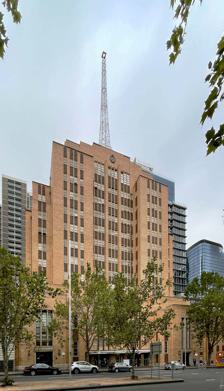
Building: Russell Street Police Headquarters
Country: Australia
Year built: 1943
Moderne skyscraper style in Melbourne, Australia Russell Street Police Headquarters Russell St Police Headquarters General information Type Moderne skyscraper style Architectural style Art Deco Address 336- 376 Russell Street Town or city Melbourne Country Australia Coordinates 37°48′30″S 144°57′58″E / 37.8082°S 144.9662°E / -37.8082; 144.9662 Construction started 1940 Opened 29 April 1943 Technical details Structural system Reinforced concrete with face brick curtain walls on a plinth of Mt Difficult sandstone. Floor count 16 Design and construction Architect(s) Percy Edgar Everett Russell Street Police Headquarters was located on the north-eastern corner of Russell and La Trobe Streets, Melbourne was the headquarters of the Victoria Police through the second half of the 20th century. The main impressive New York skyscraper style tower, recognised as a symbol of the police in Victoria, was designed by Public Works Chief Architect Percy Edgar Everett and opened on 29 April 1943. The 1940s construction also included lower wings on the corner of Russell Street and Latrobe Street, incorporating the Police Theatrette / Ballroom, while an 1889 wing on Mackenzie Street remained of the earlier police buildings, and in 1970 a large brown brick building was added behind the tower. The main tower was famously used in the opening titles of the long-running television series Homicide , a fictional police drama series dealing with the homicide squad of the Victoria Police, who were located in the building. The building is located in what was a police and justice precinct; across the road on Russell Street is the Old Melbourne Gaol , old City Police Station and City Courts buildings (both now occupied by the RMIT University ). The Russell Street Police Headquarters was the site of the Russell Street Bombing in 1986. The Victoria Police vacated the building in 1995, leaving it empty for many years while several failed redevelopment proposals including conversion to student accommodation and to a hotel came and went. In 2004 the 1970s building and part of the 1940s Latrobe street wing were replaced by a new 27-storey apartment building designed by Bruce Henderson Architects. The Art Deco tower, the lower corner wing, and the 1889 wing were converted into apartments. The whole complex is now known as "Concept Blue". Gallery Russell St Police Headquarters The control room for Air Raid Precautions services during World War II were located at the Russell Street police headquarters Control room during World War II. The Police building as seen from La Trobe St. The resident entrance in the Deco Tower within the Concept Blue Apartments redevelopment of the Police HQ. The resident lobby in the Deco Tower within the Concept Blue Apartments redevelopment of the Police HQ. A statue of the tower itself within the resident lobby entrance in the Deco Tower. References